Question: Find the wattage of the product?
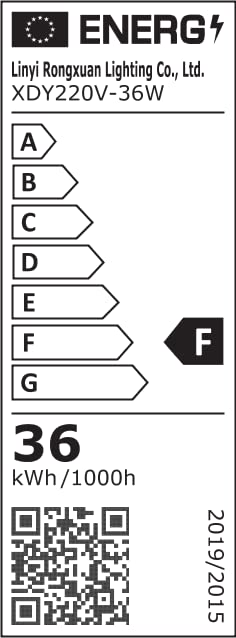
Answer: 36.0 watt